98th (Prince of Wales's) Regiment of Foot

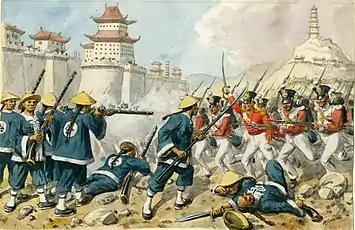
The 98th Foot at the Battle of Chinkiang in China, 21 July 1842

In 1841 the regiment moved to Ireland but very shortly afterwards was sent to China during the First Opium War. Arriving in Hong Kong in 1842 it formed part of the 1st Brigade, commanded by Major General Lord Saltoun, along with the 26th Foot, the Bengal Volunteer Battalion and the grenadier and light companies of the 41st Madras Native Infantry. The brigade advanced on Chinkiang and after an ineffective pursuit of retreating Chinese forces took part in the final advance on Nanking. During this war very few battle casualties were taken but over 50 died from cholera with another over 200 unfit for duty. As a result of its participation in the war, the regiment was awarded its first battle honour "The DRAGON superscribed CHINA". A move to Hong Kong followed where the appalling death rate from disease continued with over 500 dying and sick. This loss of life affected the 98th's commander, Sir Colin Campbell; his biographer, Adrian Greenwood, argues that Campbell was suffering from manic depression at the time.